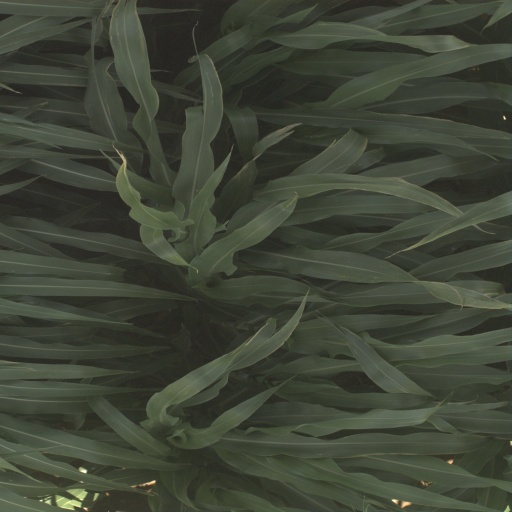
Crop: sorghum